Nethaji

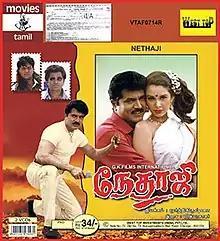
VCD cover

Nethaji is a 1996 Indian Tamil-language action film written and directed by Murthy Krishna (later known as Kicha) in his debut. The film stars Sarathkumar and Lisa Ray. It was released on 10 November 1996.